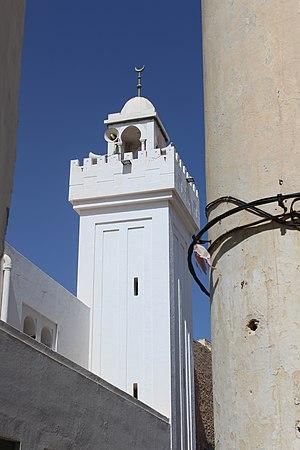
La mosquée Driba ou ancienne mosquée Sidi Lakhmi, est l'une des mosquées les plus anciennes de la médina de Sfax.